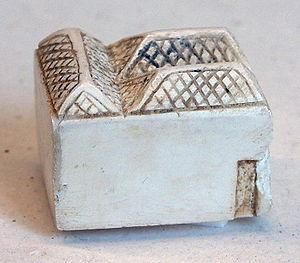
Qu'ils accompagnent le défunt dans sa tombe, qu'ils aient été découverts en contexte domestique ou encore qu'ils soient représentés sur les parois des temples et des tombeaux, les Égyptiens de l'Antiquité ont laissé de nombreux témoignages sur les jeux qu'ils pratiquaient.